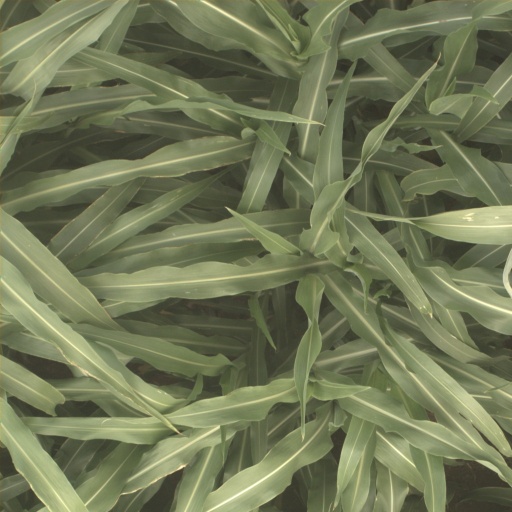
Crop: sorghum